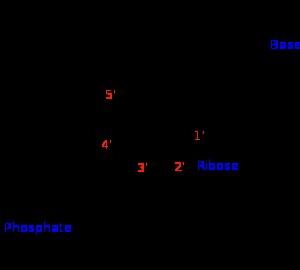
L'acide ribonucléique est un acide nucléique présent chez pratiquement tous les êtres vivants, et aussi chez certains virus. L'ARN est très proche chimiquement de l'ADN et il est d'ailleurs en général synthétisé dans les cellules à partir d'une matrice d'ADN dont il est une copie. Les cellules utilisent en particulier l'ARN comme un support intermédiaire des gènes pour synthétiser les protéines dont elles ont besoin. L'ARN peut remplir de nombreuses autres fonctions et en particulier intervenir dans des réactions chimiques du métabolisme cellulaire.